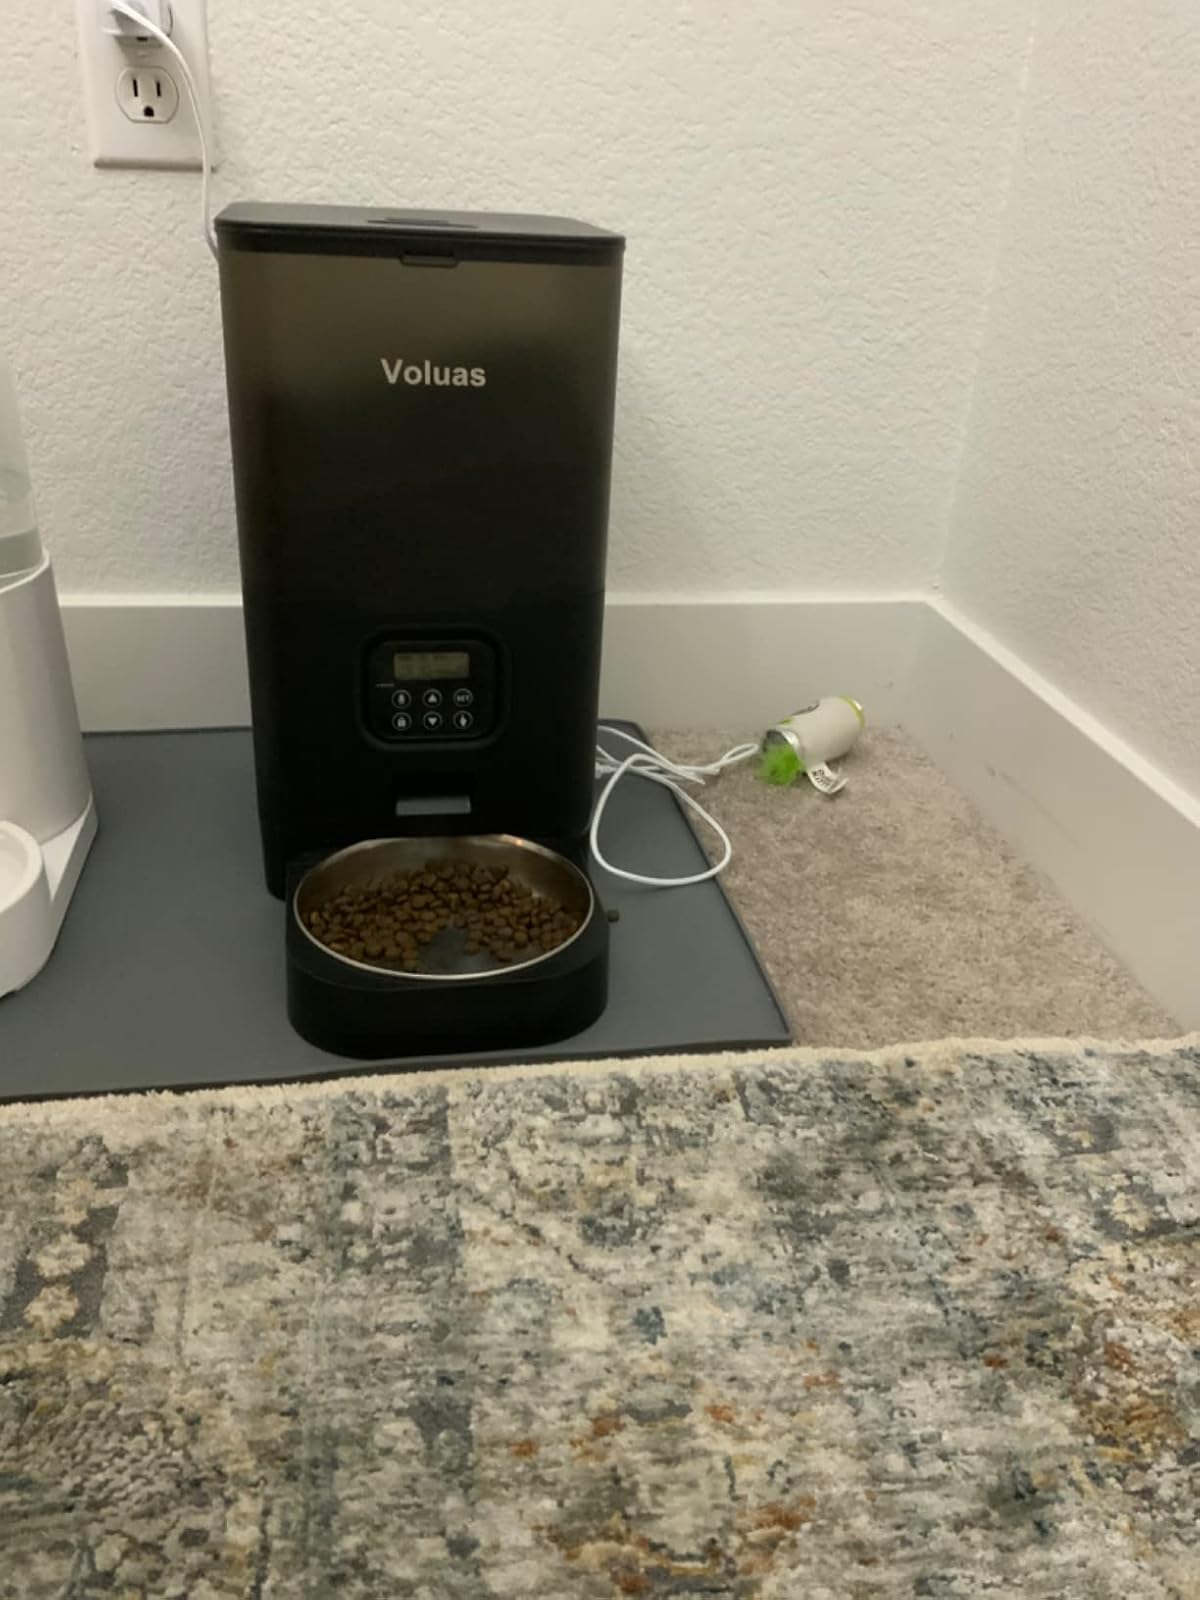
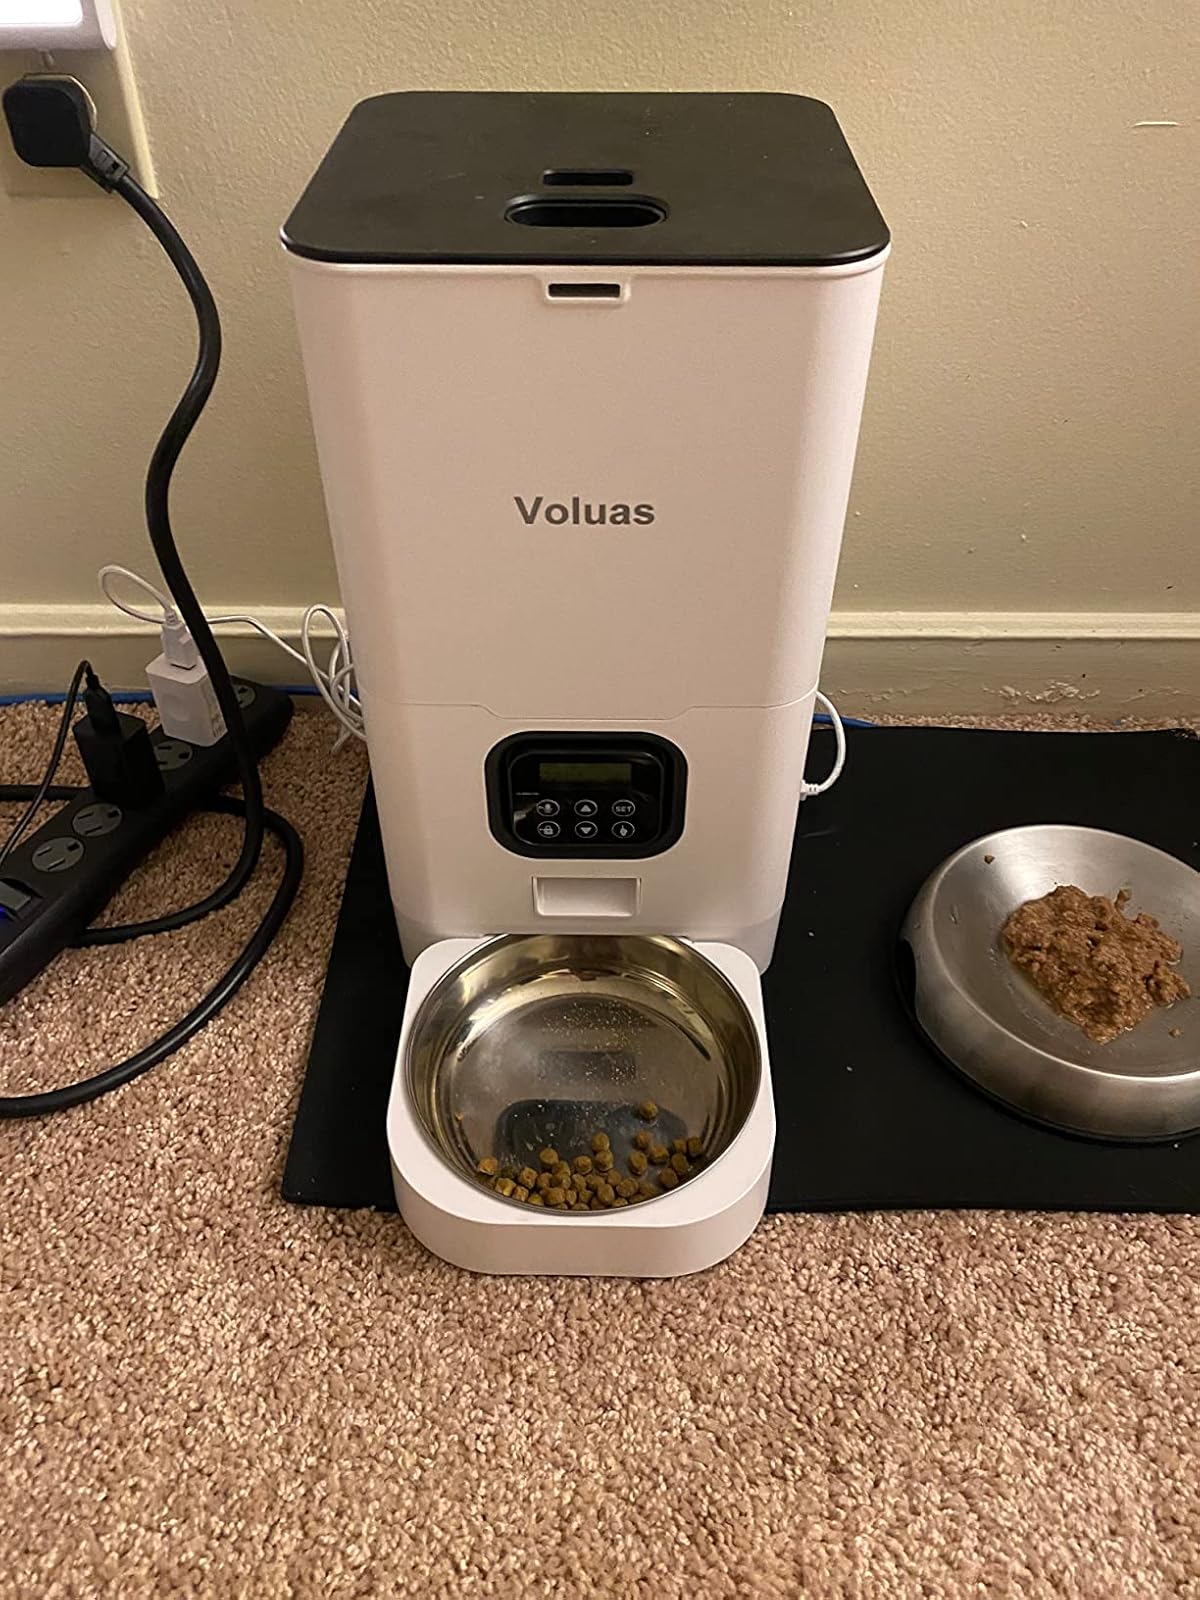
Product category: items_feeder
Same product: no